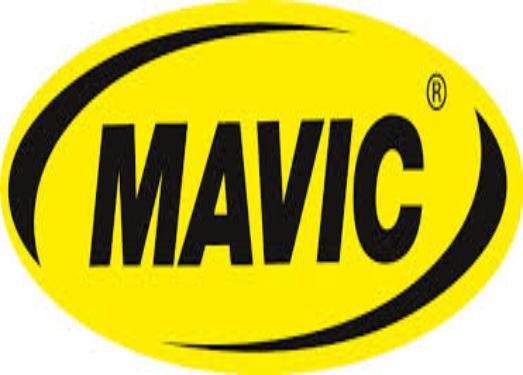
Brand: Mavic
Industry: Electronic